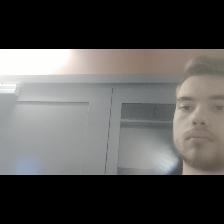
Label: Human